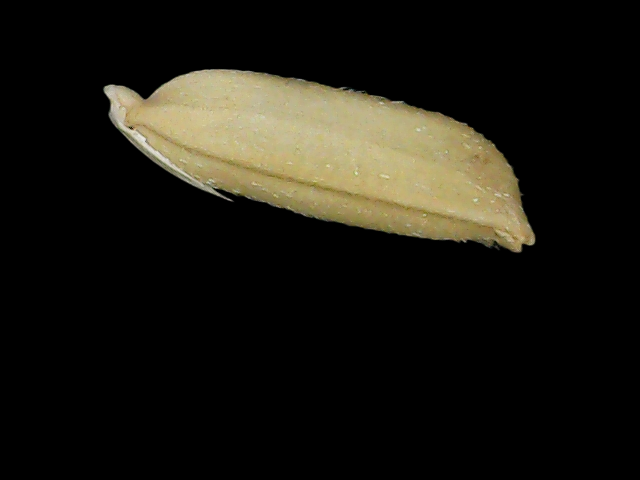
Rice variety: Br23